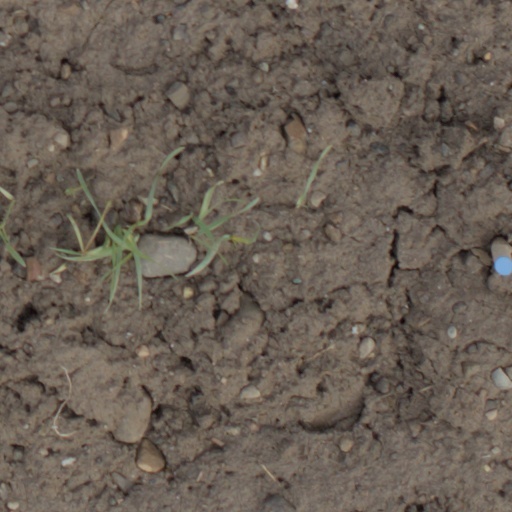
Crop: wheat